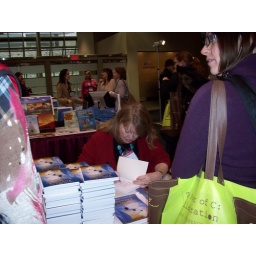
Sharon McKay enthusiastically signs copies of her book THUNDER OVER KANDAHAR at the OLA conference in Feb. 2011.